Sanyog Mohite

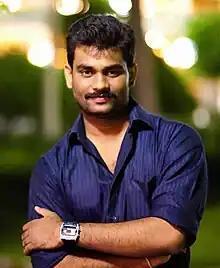
Sanyog Mohite

Sanyog Mohite (born 15 September 1983) is an Indian director and producer. He is also a known as an environmentalist due to his inclination towards making environmental films. His films have been nominated at various film festivals around the world and have also won various prestigious awards like Best Film at 'Ecofest 2010' and 'Vasundhara Mitra Puraskar 2014'. His prestigious achievement includes his film 'Armour' which was in association with Indian Army.